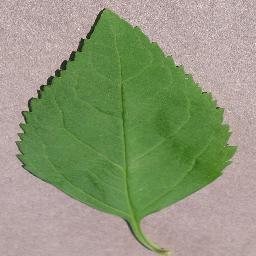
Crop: cherry
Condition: (including_sour)_healthy